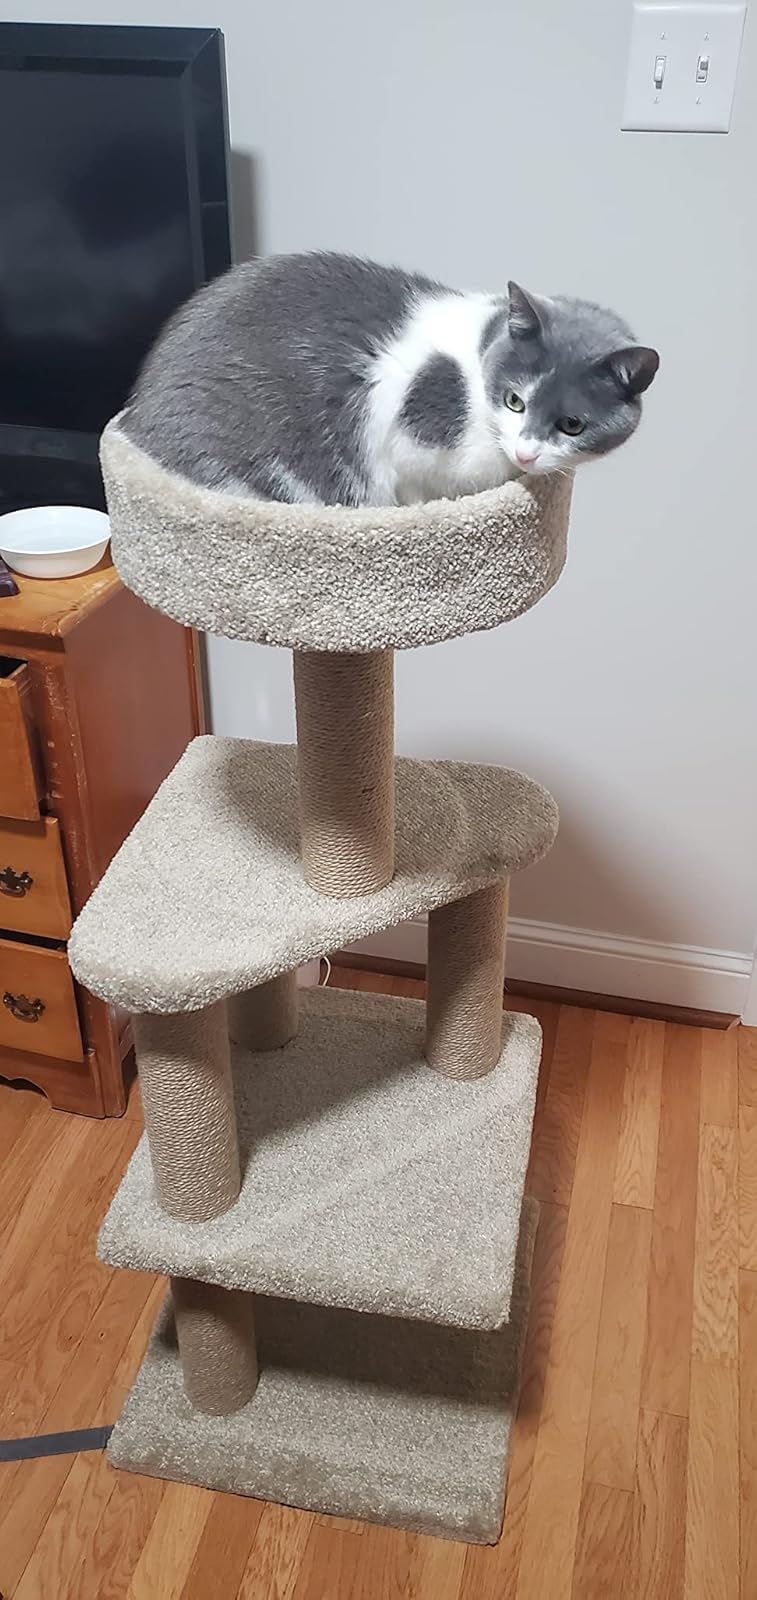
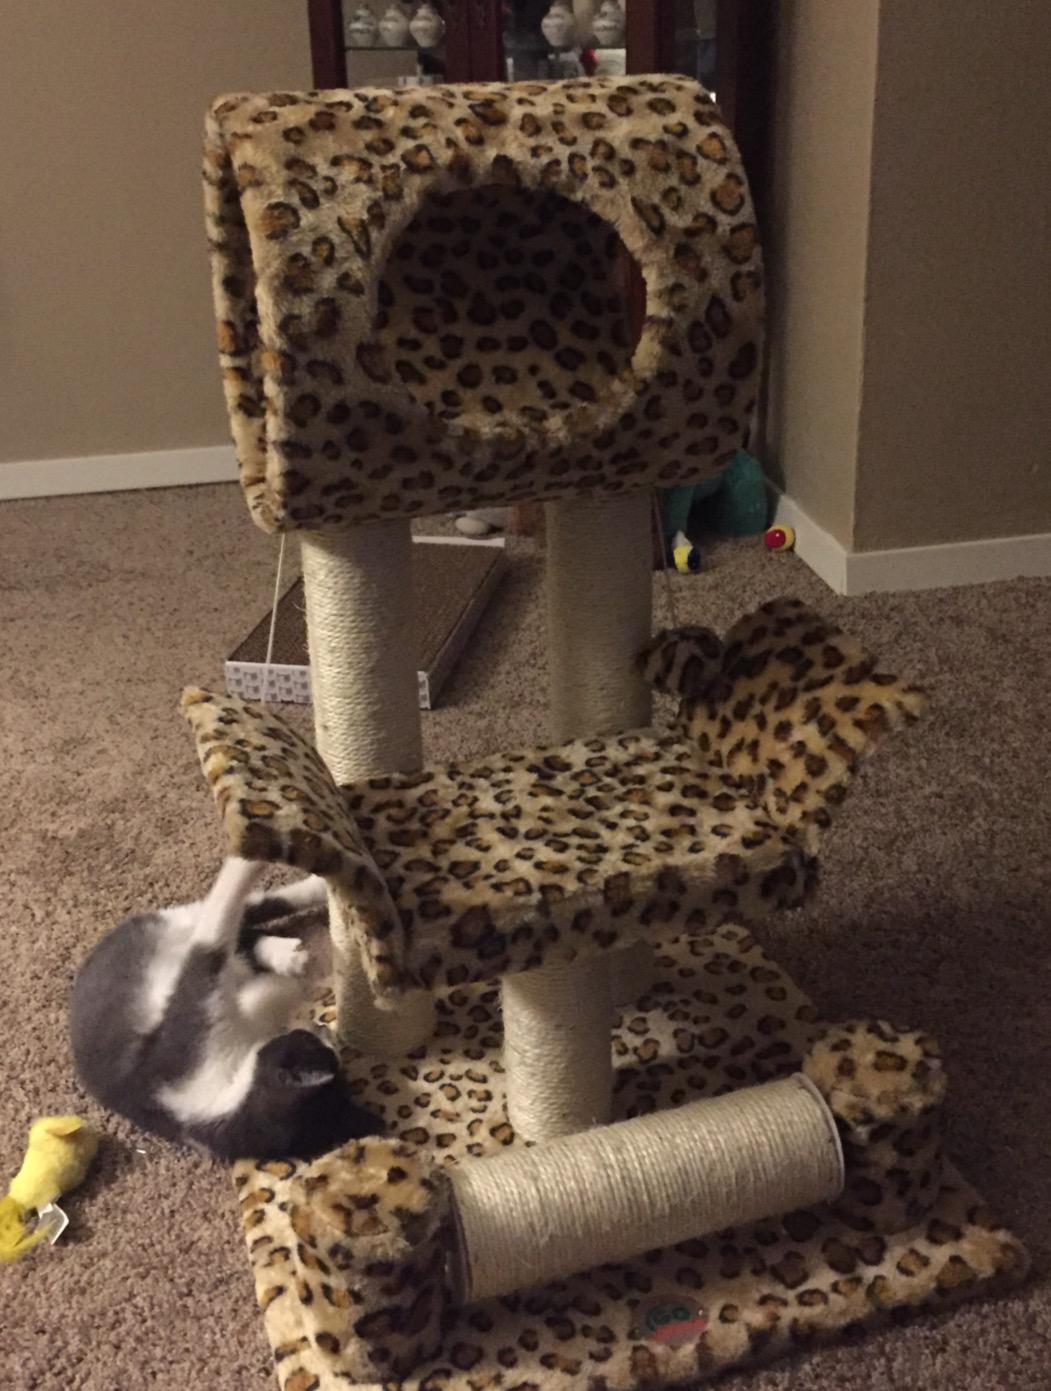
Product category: items_cat tree
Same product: no